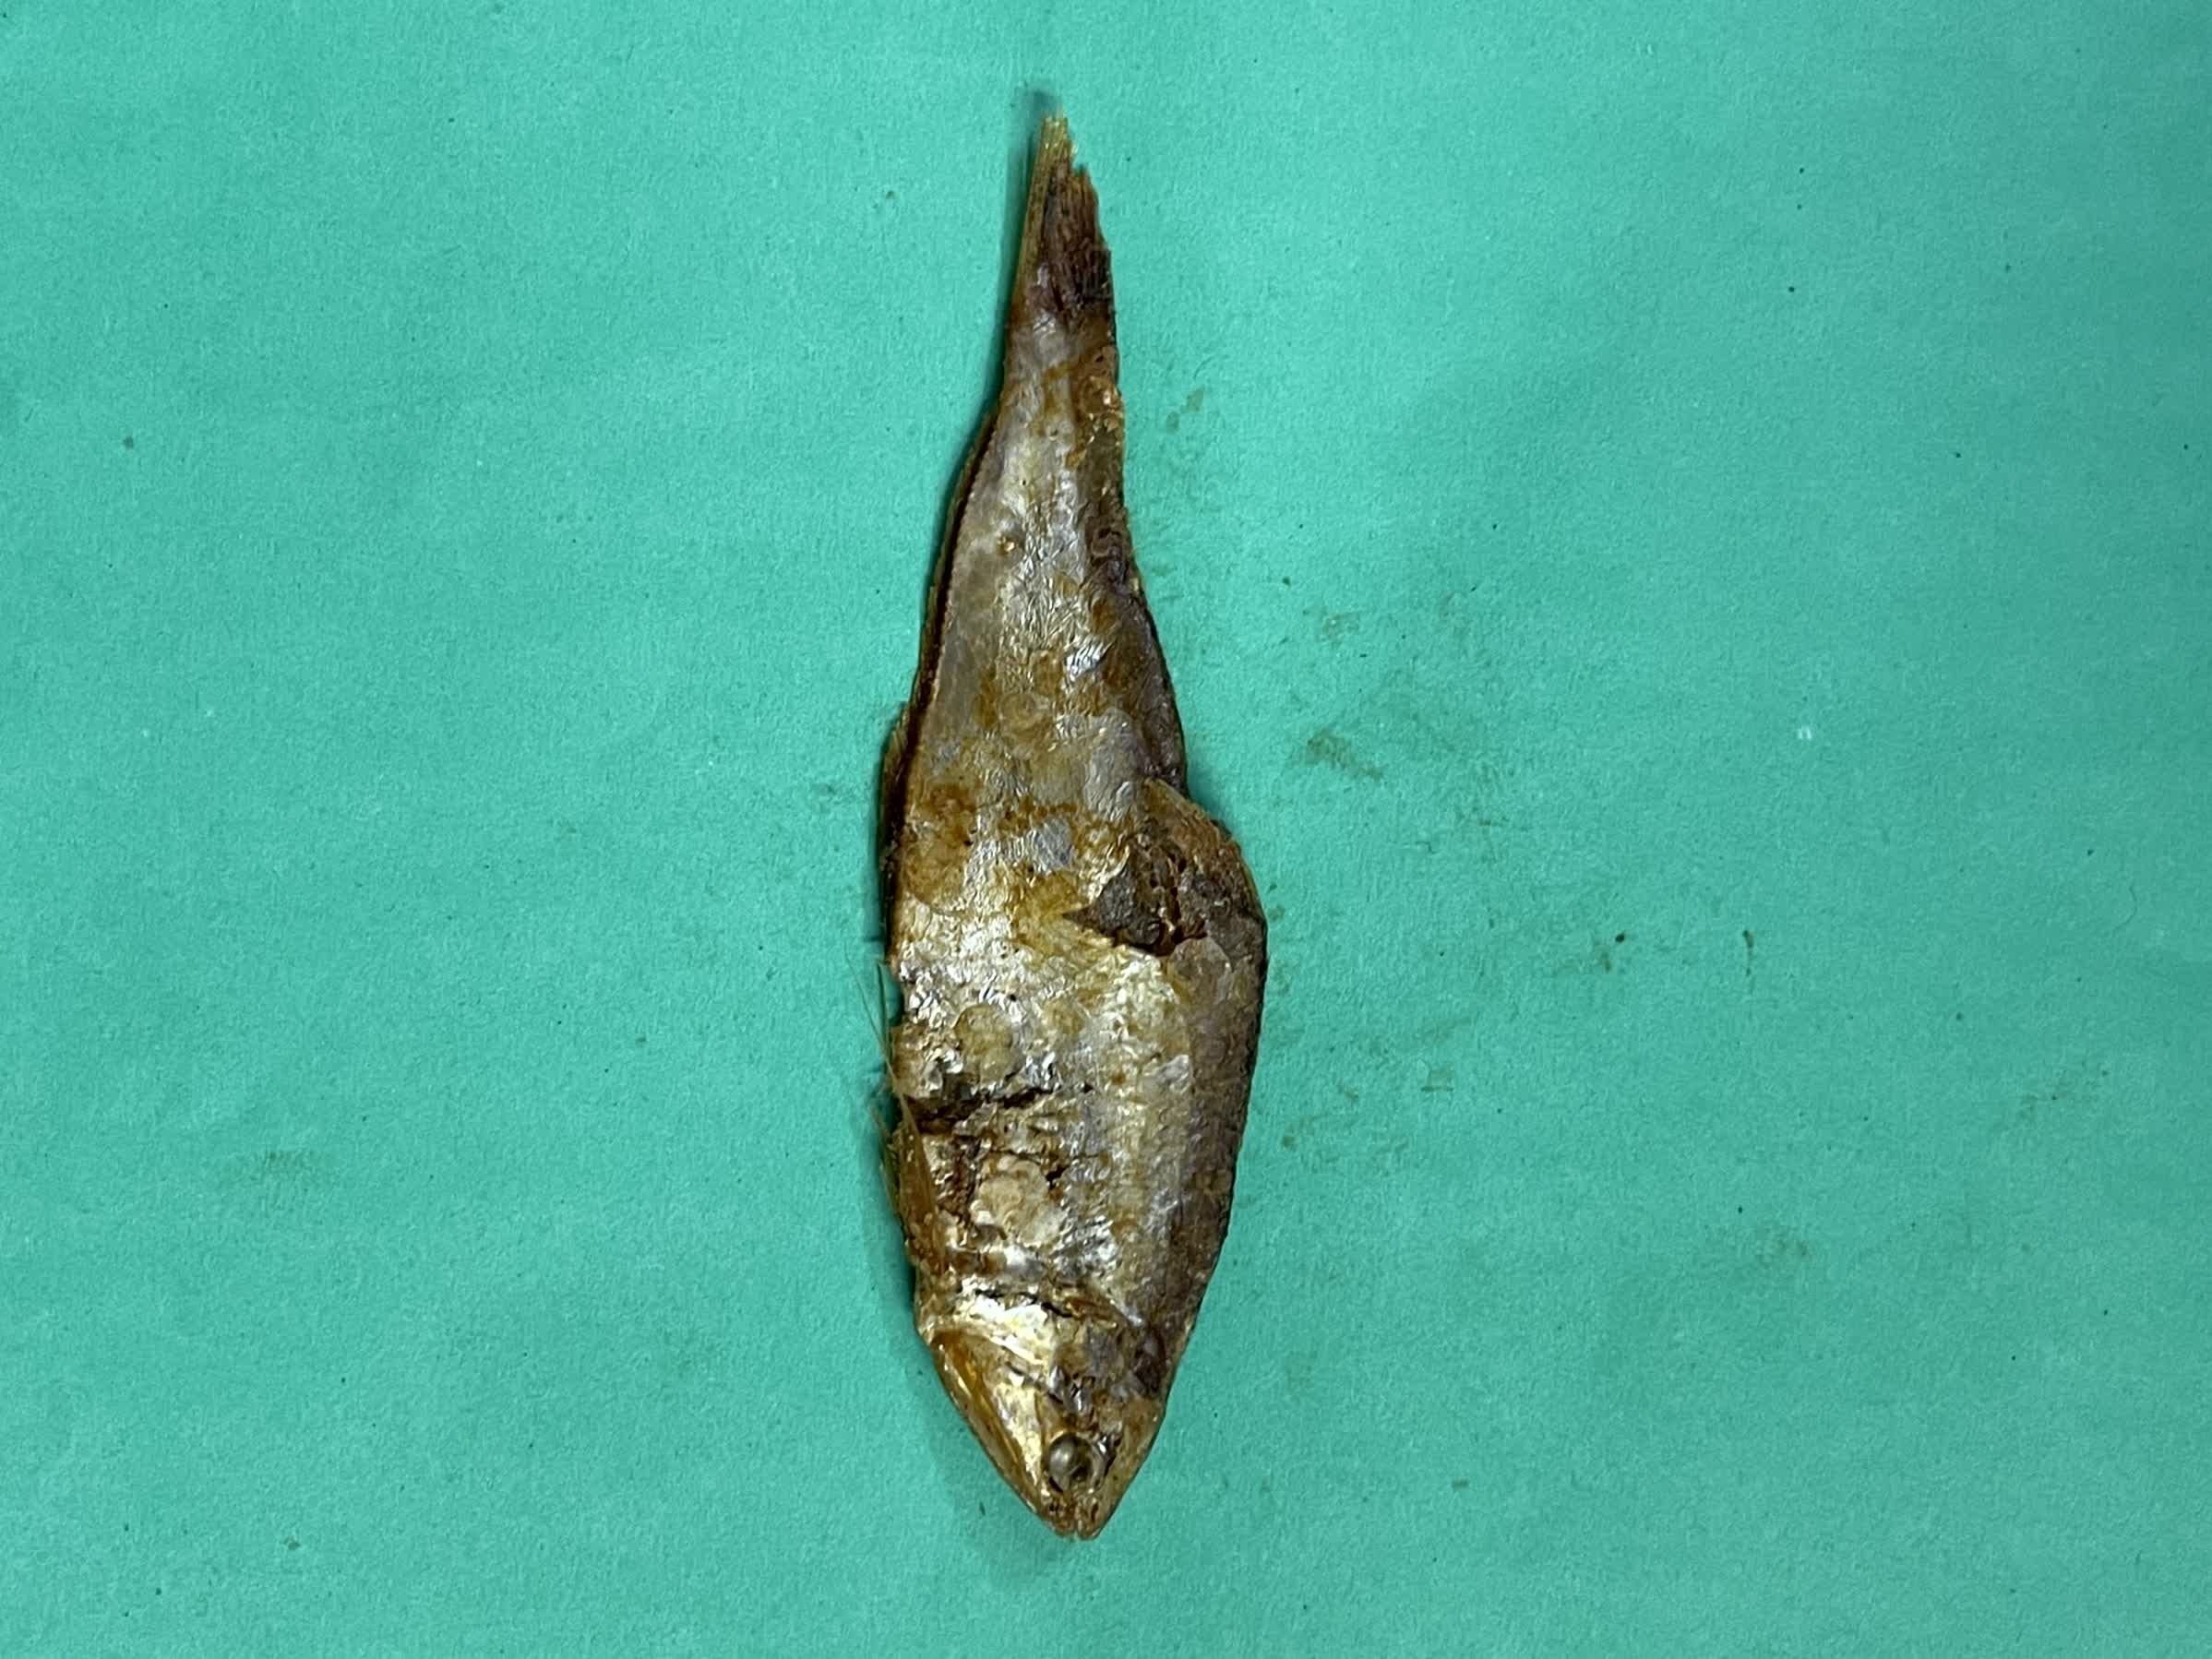
Species: Bashpata